Rude Squad

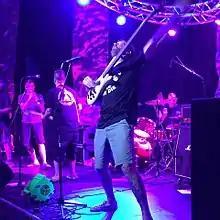
Rude Squad live in 2017

Rude Squad is an American ska punk band founded in St. Petersburg, Florida, United States, in 1997. The final and longest running band line up are: Eric Best (vocals & guitar), Lee McElhaney (sax), Rusch Young (trumpet), Kyle Sokol (bass), and Adrian Baptist (drums). Rude Squad have cited Fishbone, The Toasters, Goldfinger and The Police as inspirations for their work. They are the longest running active ska band in the Tampa Bay area according to Creative Loafing.